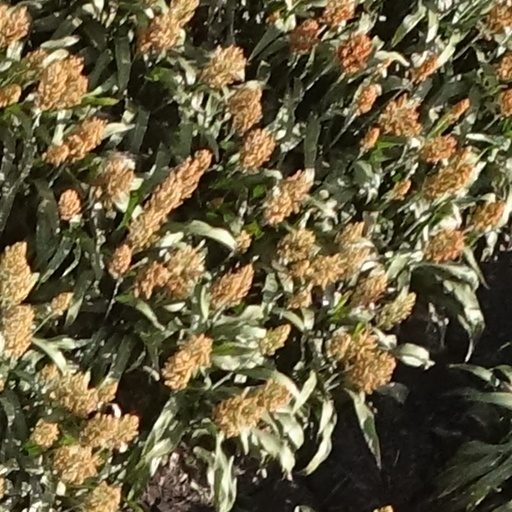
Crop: sorghum